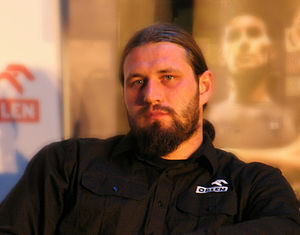
Tomasz Majewski
Tomasz Majewski (2008)
Tomasz Majewski er en polsk atletikudøver, hvis hidtil største triumf blev opnået ved OL i Beijing 2008, hvor han vandt guld i kuglestød og i 2012 hvor han vandt guld i OL i London.